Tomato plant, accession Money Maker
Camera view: tilt-top (135 deg); turntable rotation: 330 degrees
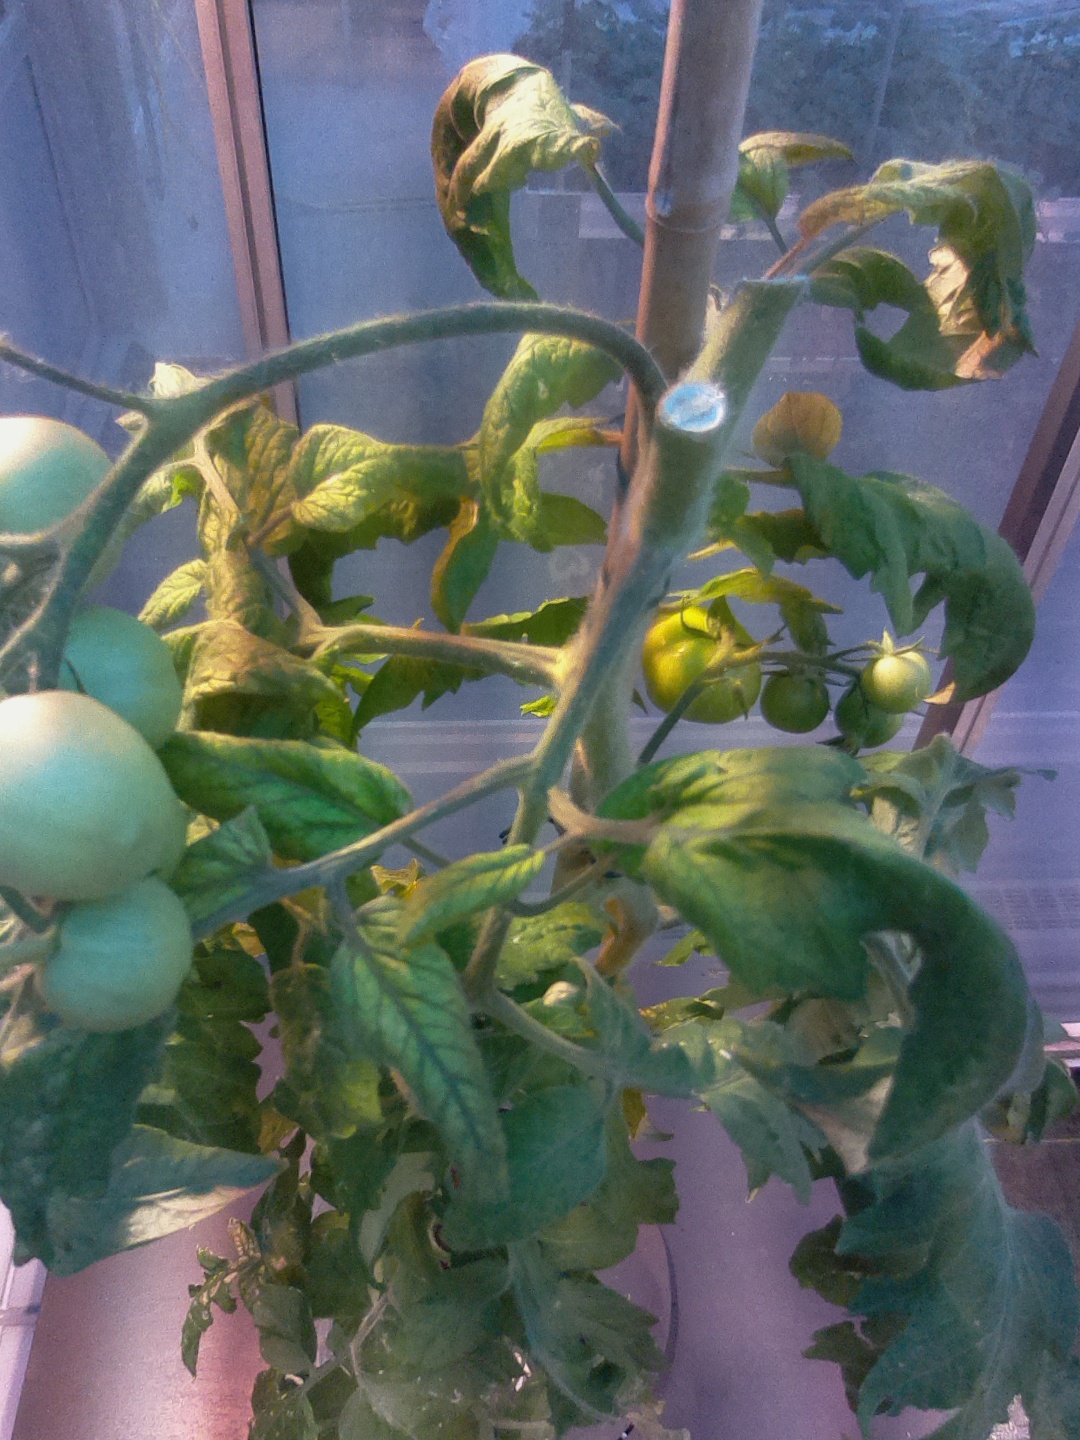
BBCH growth stage 73: 30%-40% of final fruit size